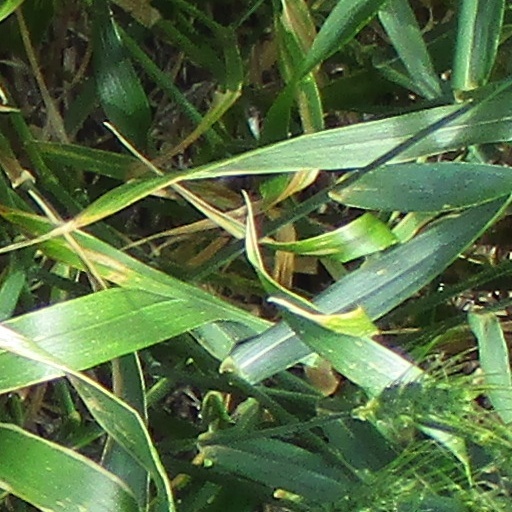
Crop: wheat